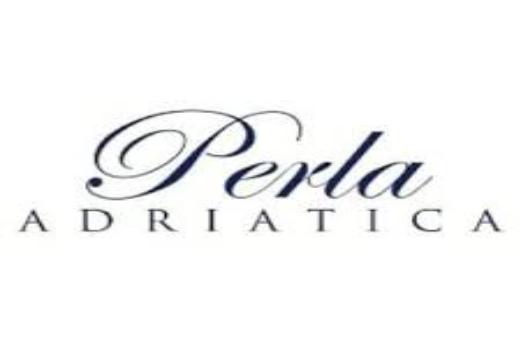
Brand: Adriatica
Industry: Clothes